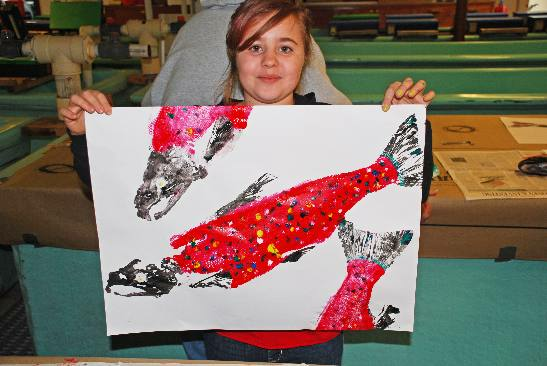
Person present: Yes